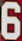
Number: 6